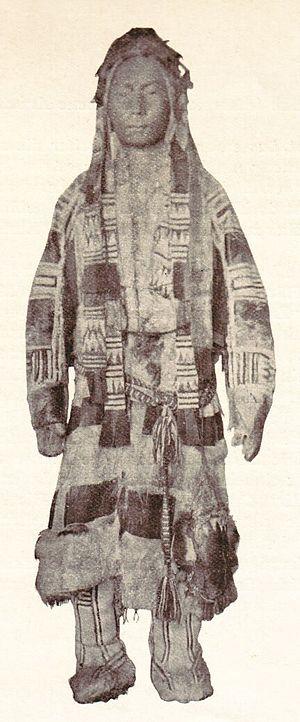
Les Samoyèdes sont un ensemble de plusieurs peuples semi-nomades de Sibérie, qui vivent partiellement en autarcie, de chasse, de pêche, et d'élevage de rennes.